Livin' la Vida Loca

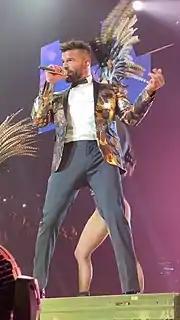
Martin performing "Livin' la Vida Loca" on his Movimiento Tour in 2020.

Martin gave his first live performance of "Livin' la Vida Loca" at the 11th Annual World Music Awards on May 5, 1999. Three and six days later, he performed it on "Saturday Night Live" and "The Rosie O'Donnell Show". Two weeks later, he performed it at the 1999 Blockbuster Entertainment Awards, and the following day, he performed it on "The Tonight Show with Jay Leno". On May 29, 1999, he performed "Livin' la Vida Loca" and "The Cup of Life" on Bingolotto TV Show. Martin also delivered a performance of "Livin' la Vida Loca" on the BBC's "Top of the Pops" on August 6, 1999. At the 1999 MTV Video Music Awards, he performed "She's All I Ever Had" and "Livin' la Vida Loca", accompanied by a group of impressive women dressed in glitter. Maria G. Valdez from "Latin Times" ranked his rendition as the sixth performance by a Latin artist at the MTV Video Music Awards, saying: "At the beginning we thought it was going to be a mystic performance, slow and focused on the vocals, but eventually it became a party and you definitely gotta see some of Ricky's best moves on full display during that performance." Wonderwall.com editors picked his performance as one of their favorite moments from MTV VMAs until 2020.